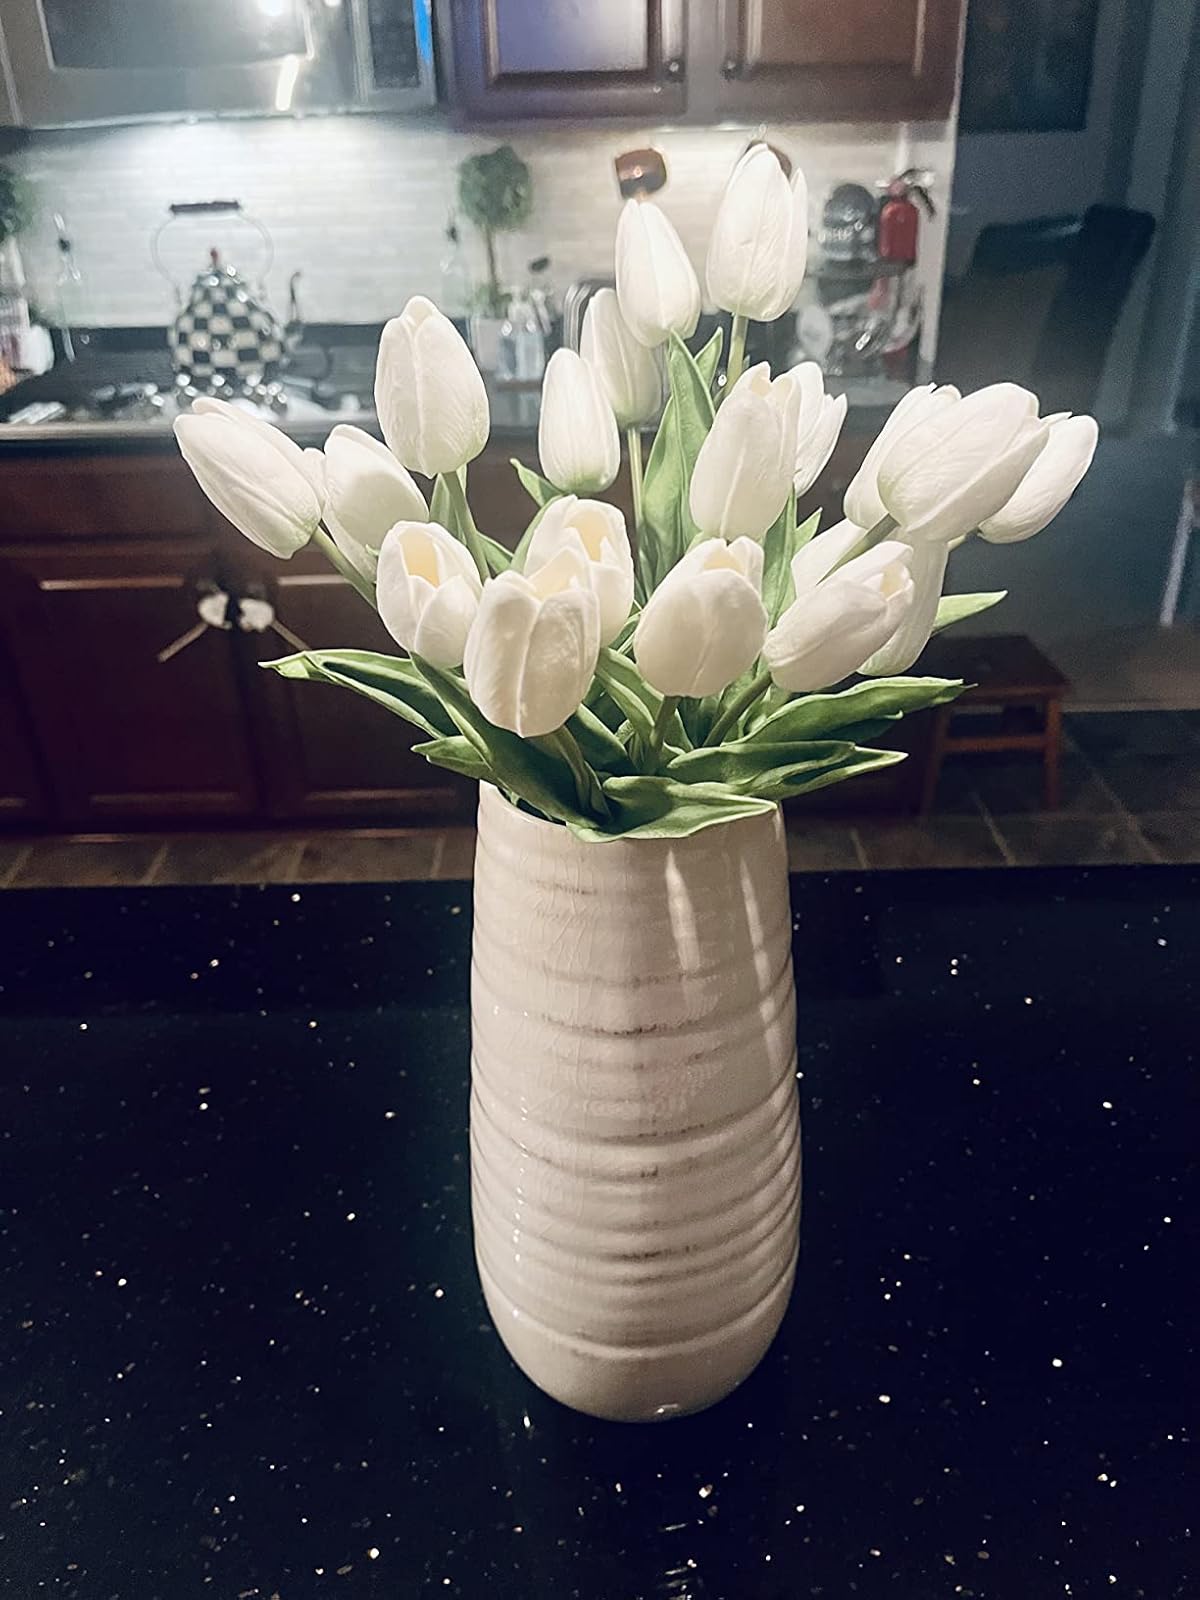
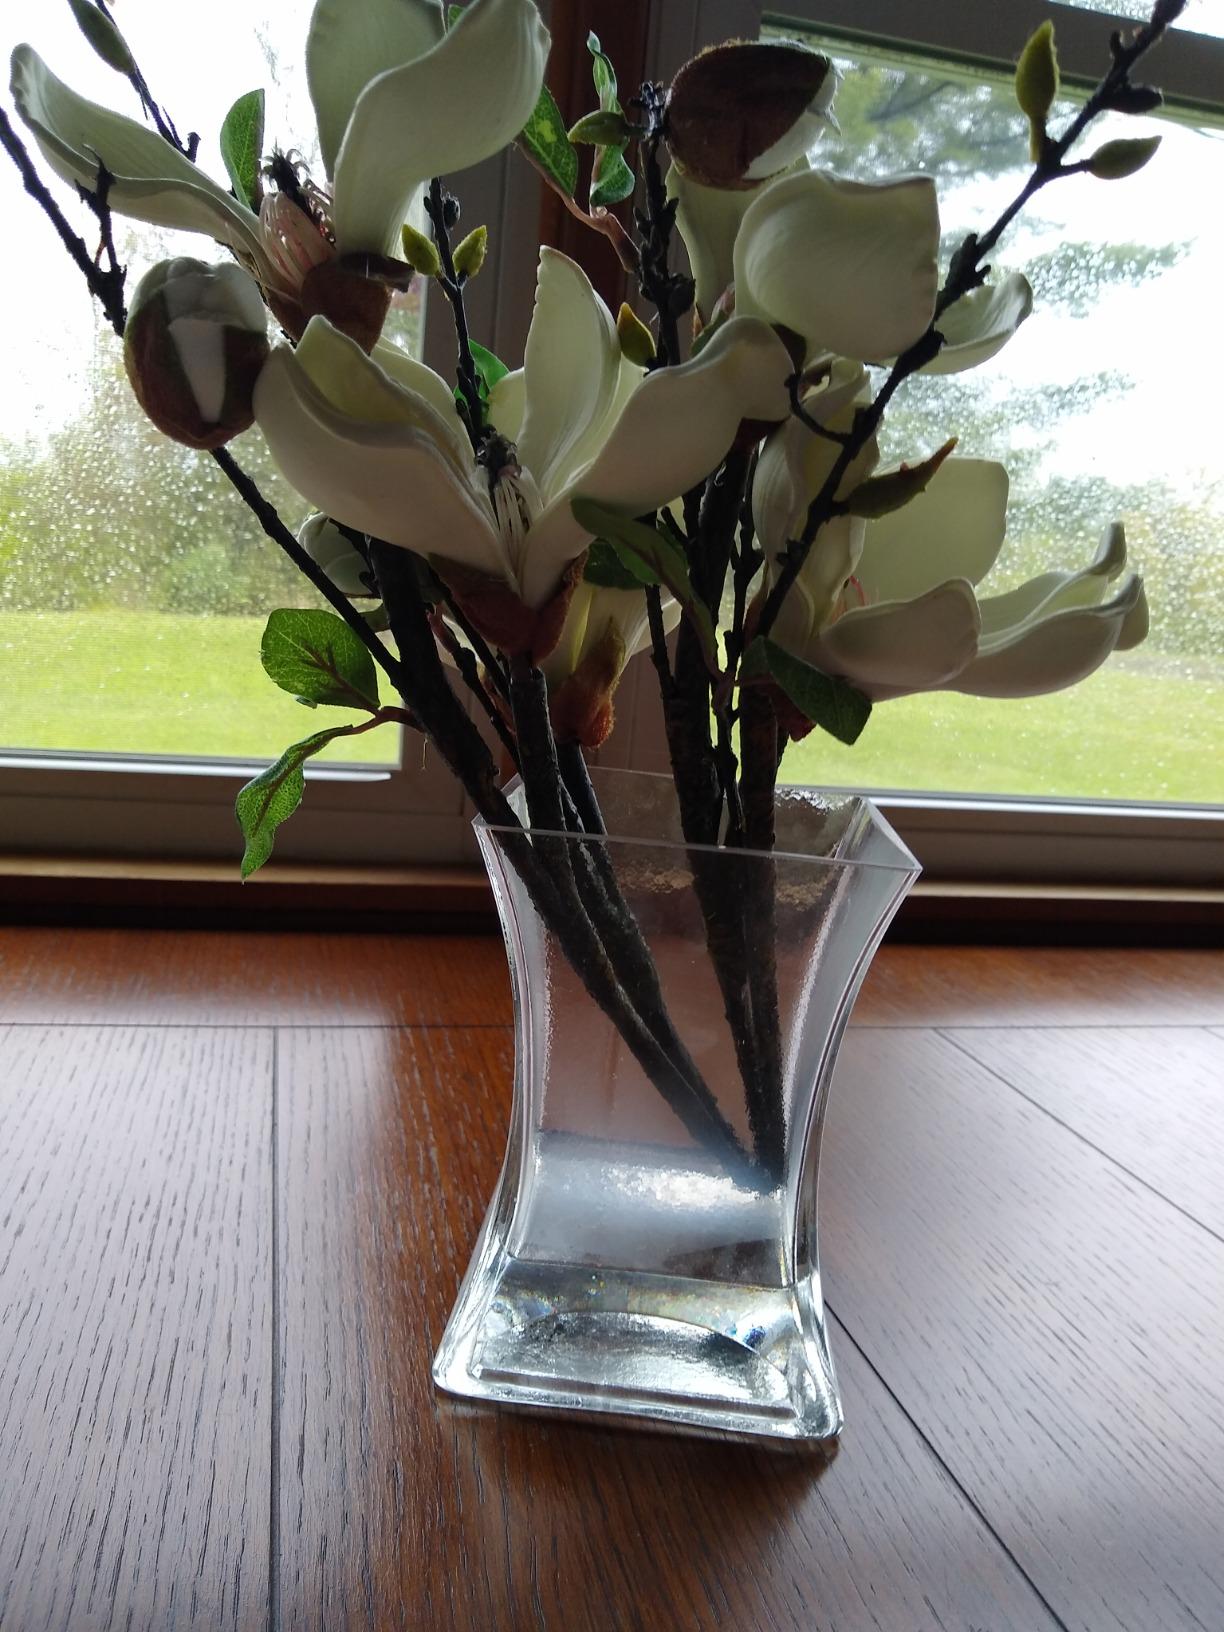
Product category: vase
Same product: no